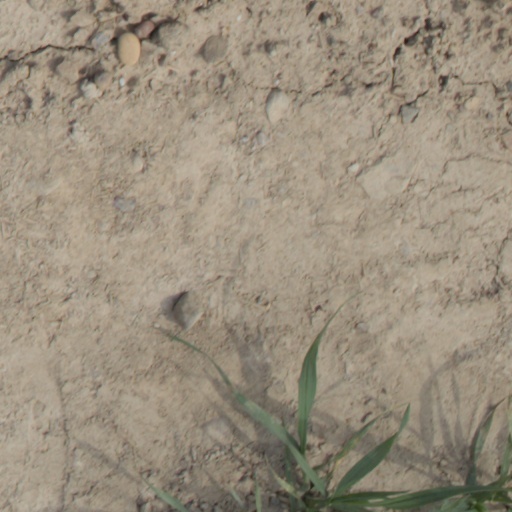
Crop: wheat